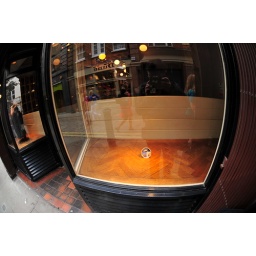
A mens clothes store with only a portion of dog food on display in the window